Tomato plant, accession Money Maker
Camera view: tilt-top (135 deg); turntable rotation: 0 degrees
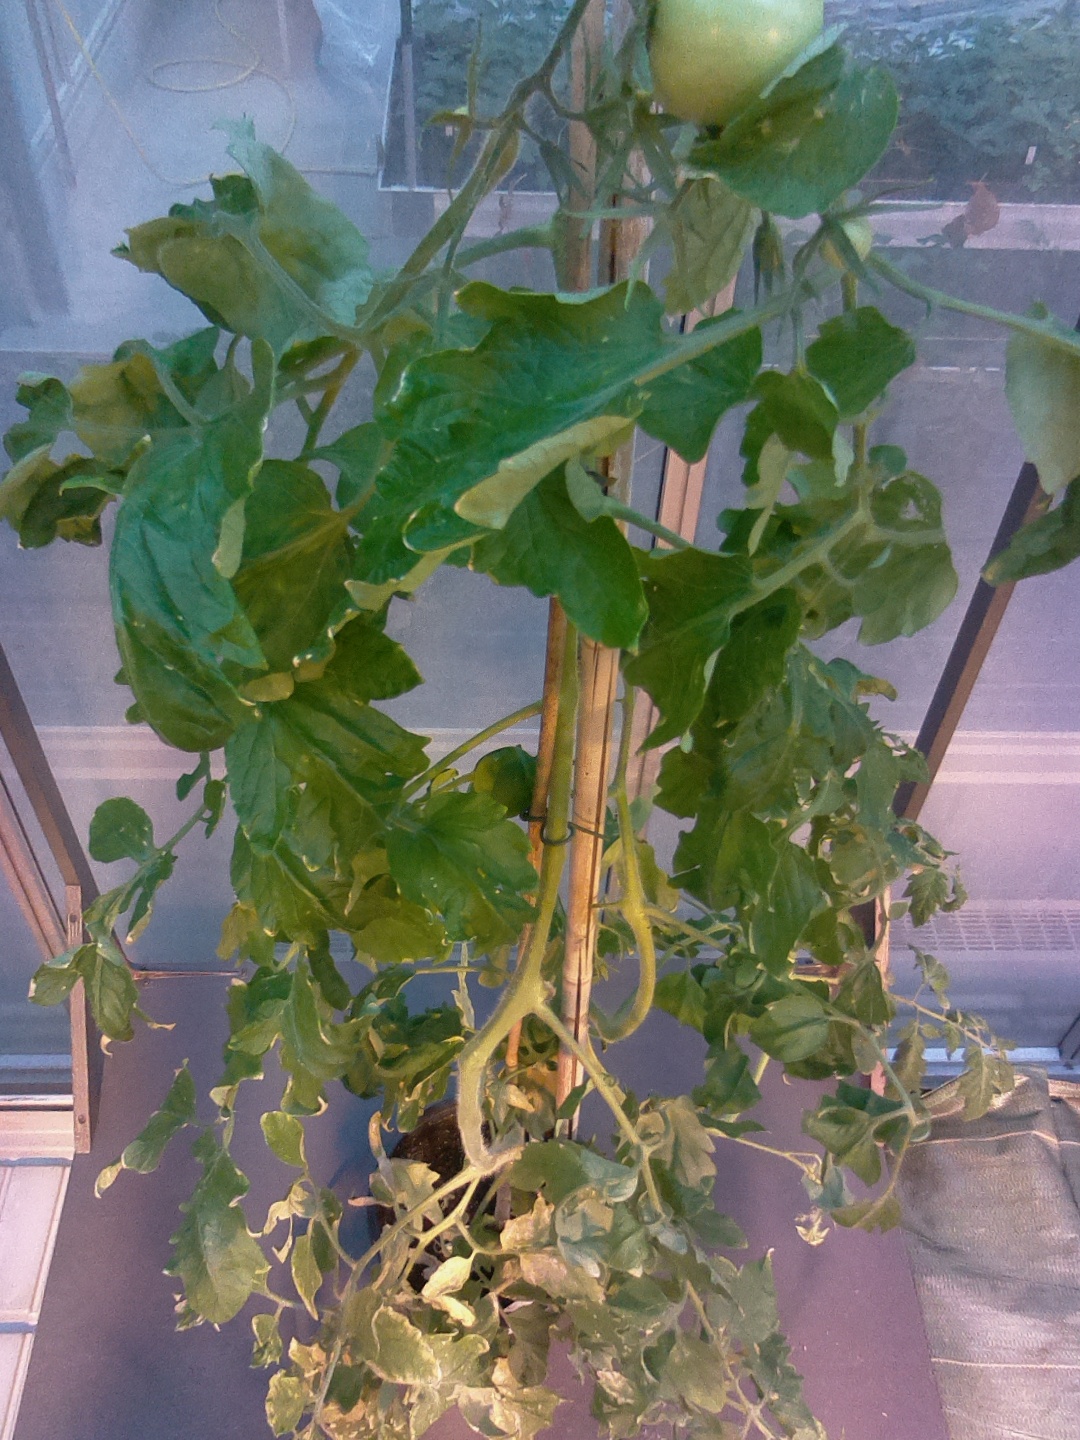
BBCH growth stage 74: 40%-50% of final fruit size